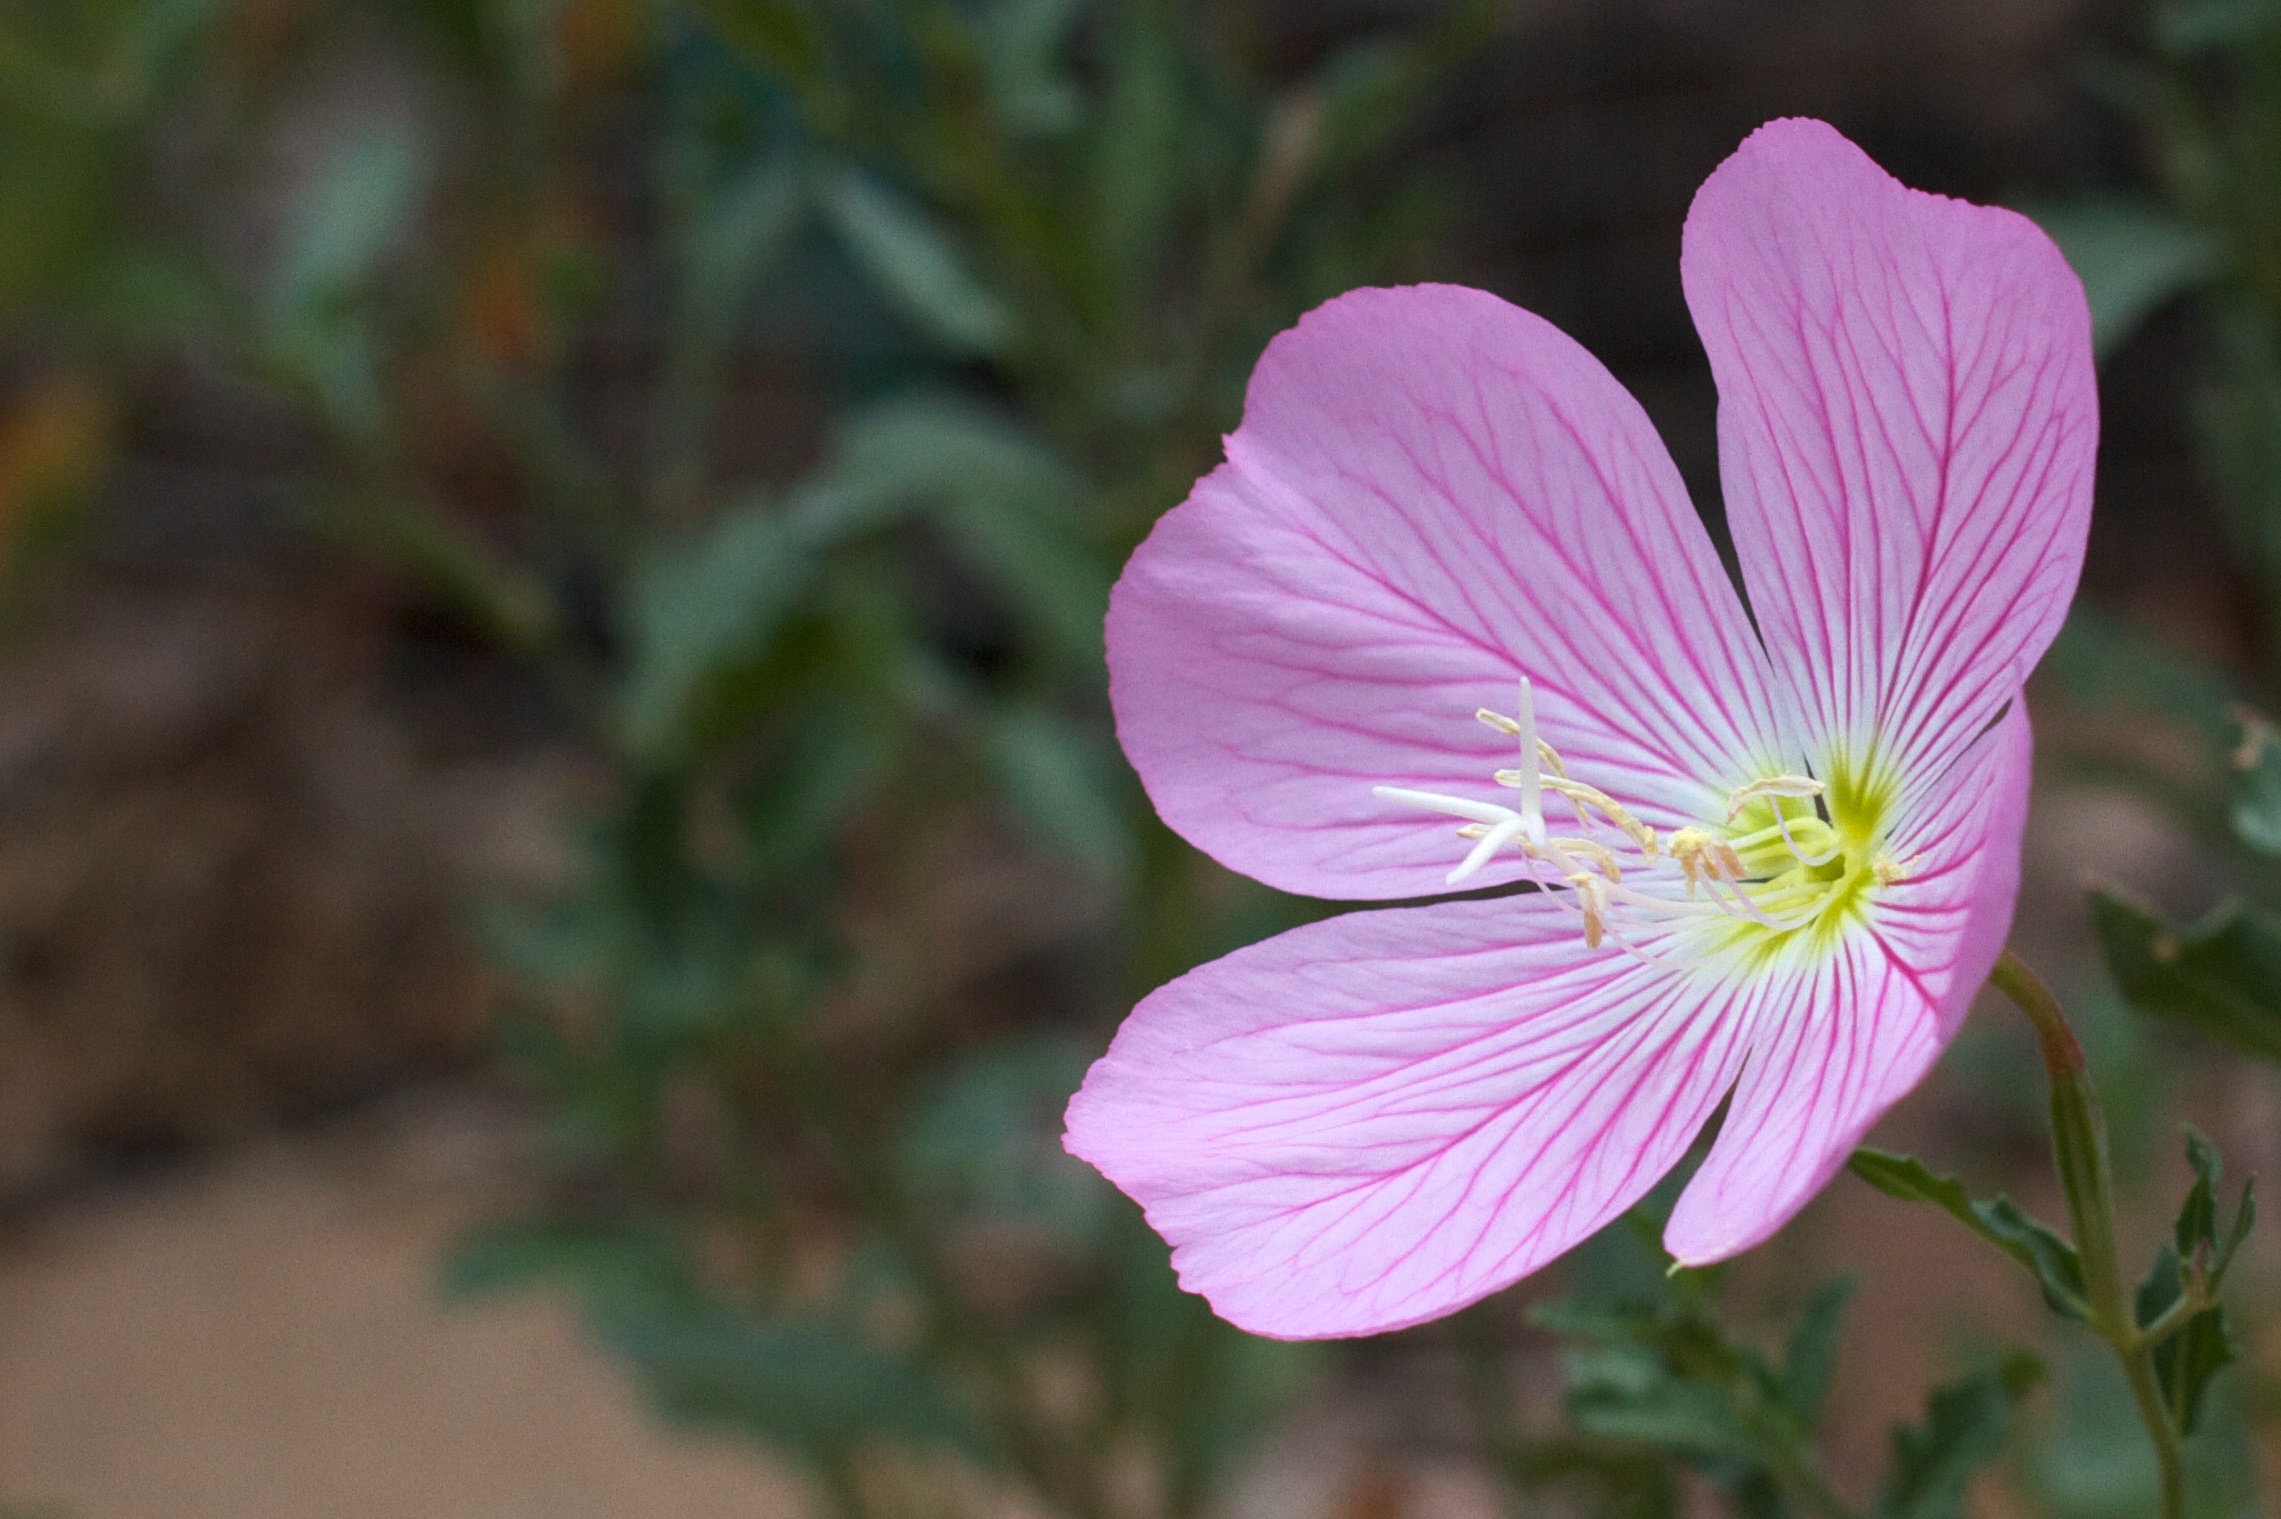
blossom, plant, flower, petal, botany, flora, wildflower, geranium, evening primrose, macro photography, flowering plant, annual plant, land plant, geraniales